Rebecca/Eureka transponding radar

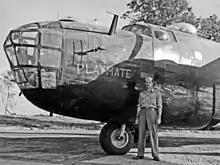
Sgt. William T. Alexander, flight engineer, with B-24D#42-63980 of the 858th BS, 801st/492nd BG "Carpetbaggers" in 1944, showing Yagi antenna for Rebecca transceiver

The Rebecca/Eureka transponding radar was a short-range radio navigation system used for the dropping of airborne forces and their supplies. It consisted of two parts, the Rebecca airborne transceiver and antenna system, and the Eureka ground-based transponder. Rebecca calculated the range to the Eureka based on the timing of the return signals, and its relative position using a highly directional antenna. The 'Rebecca' name comes from the phrase "Recognition of beacons". The 'Eureka' name comes from the Greek word meaning "I have found it!".